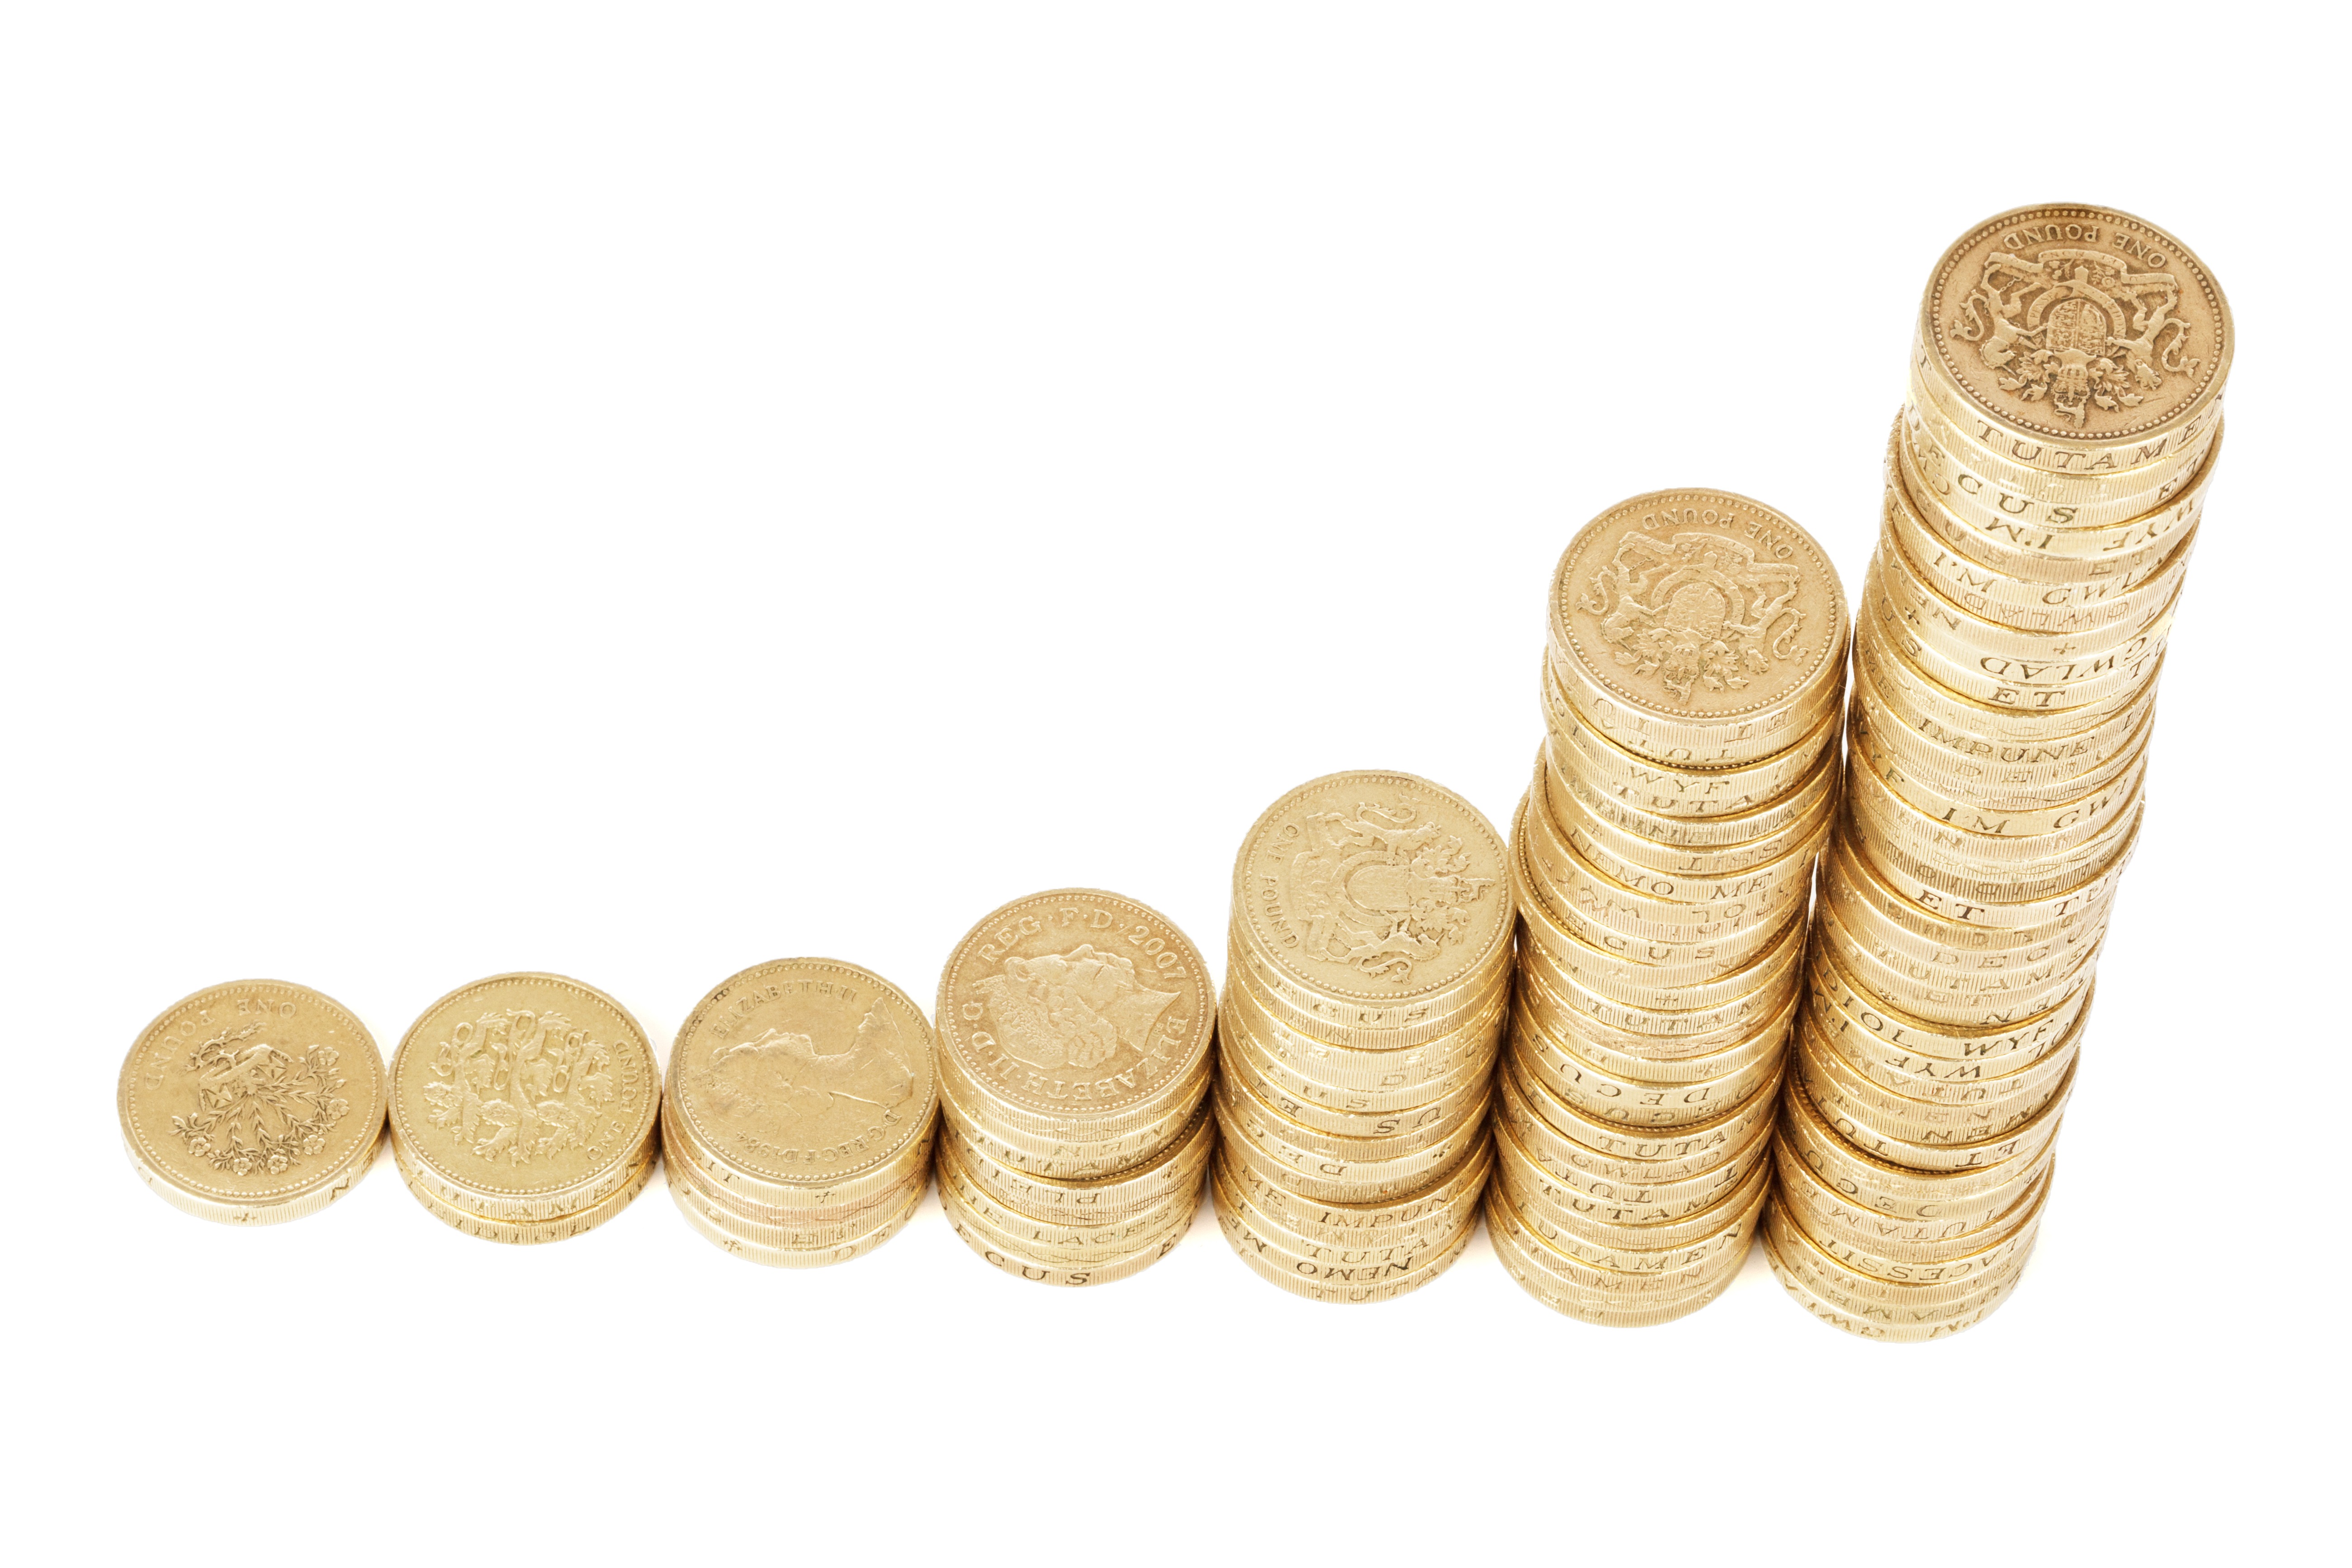
growth, bar, money, business, stack, material, cash, gold, brass, graph, currency, coin, savings, coins, progress, finance, wealth, profit, gain, earnings, british coins, money graph